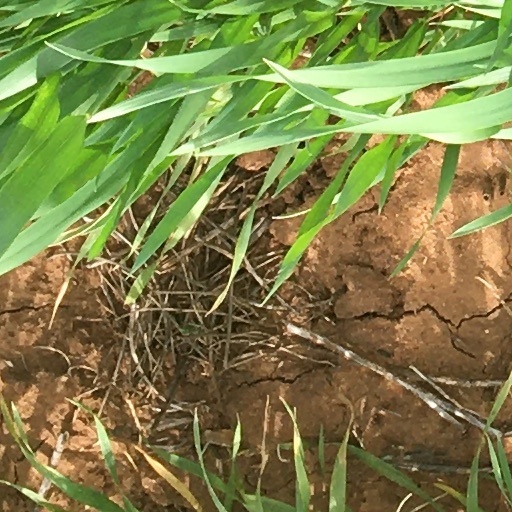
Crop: wheat